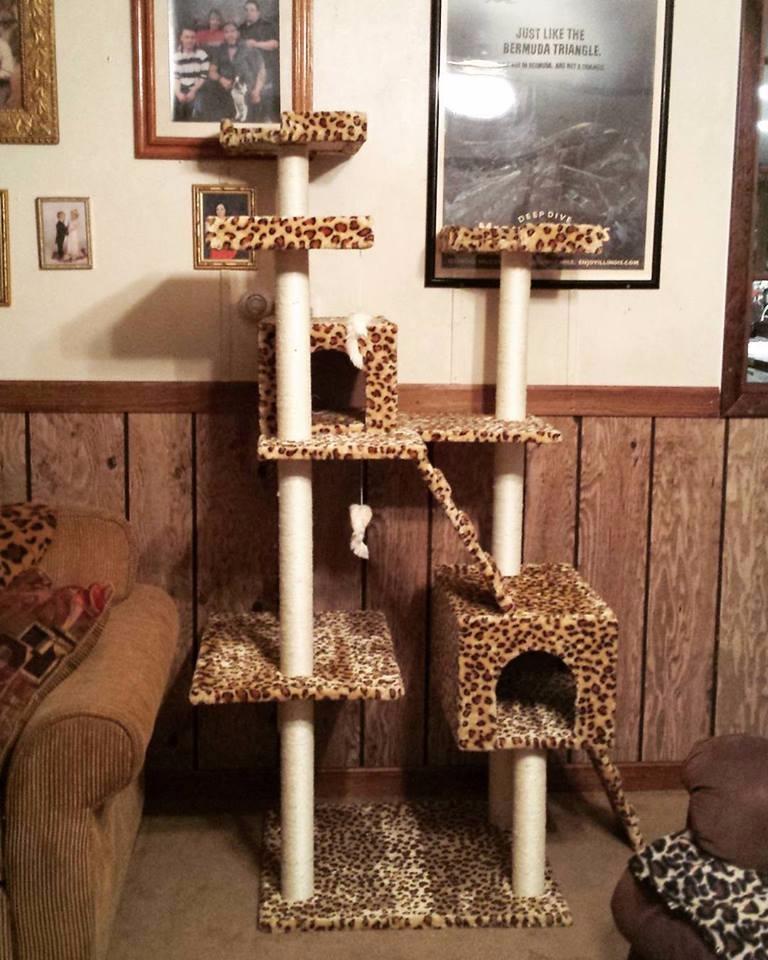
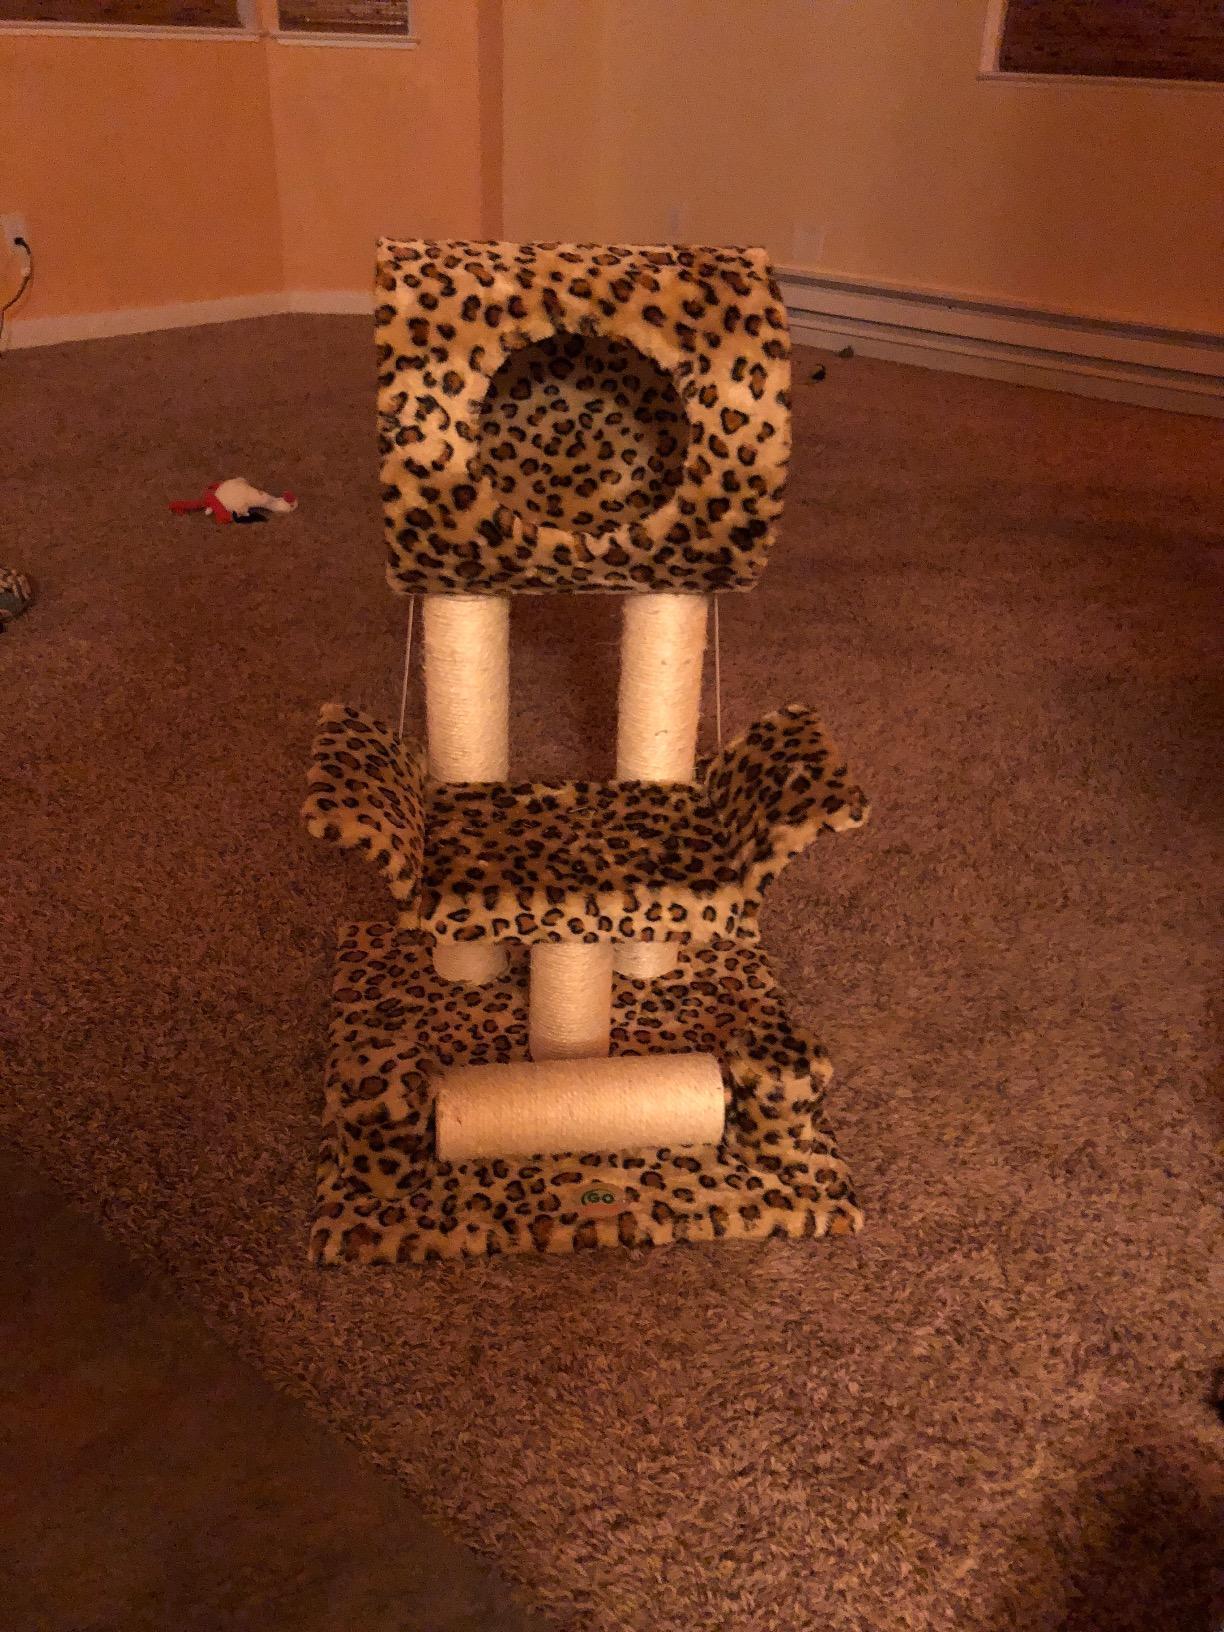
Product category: items_cat tree
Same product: no